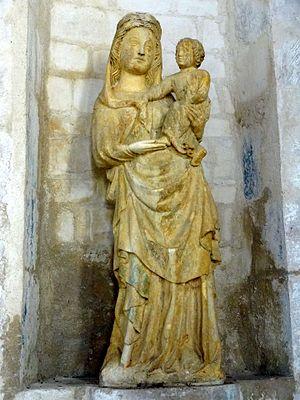
Mobilier de l'église - voir titre.
L'église Saint-Martin est une église catholique paroissiale située au hameau de Noël-Saint-Martin, à Villeneuve-sur-Verberie, dans l'Oise, en France. Elle fait partie de la dotation initiale du prieuré Saint-Martin-des-Champs de Paris en 1096, puis est transmise à sa filiale, le prieuré de Saint-Nicolas-d'Acy, dix ans plus tard. L'église est toutefois de fondation beaucoup plus ancienne, car sa nef est datable de la seconde moitié du XIᵉ siècle, et son clocher du dernier quart du même siècle. La nef, qui était initialement dépourvue de bas-côtés et n'a jamais été voûtée, est la seule sur la rive gauche de l'Oise qui présente un petit appareil régulier en silex, comme fréquemment dans le Beauvaisis. Le clocher, dont l'étage supérieur s'est effondré vers 1660/62, semble copié sur son proche voisin de Rhuis. En tant qu'église de l'une des paroisses les plus petites de l'ancien diocèse de Soissons, qui n'est plus qu'un hameau depuis 1825, l'édifice est de très modestes dimensions.